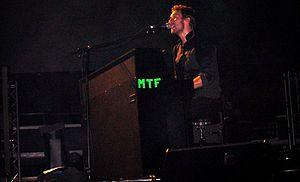
Coldplay est un groupe britannique créé en 1996.